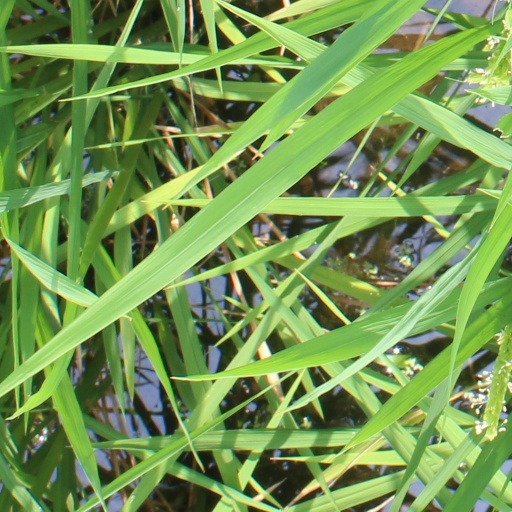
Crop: rice